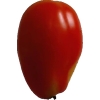
Label: images